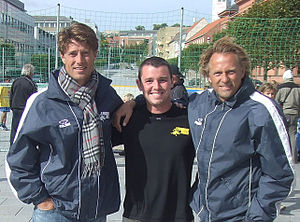
Lars Høgh / Trænerkarriere
Lars Høgh (t.h.) med Brian Laudrup (t.v.)
Poul Lars Høgh Pedersen er en tidligere dansk fodboldspillermålmand og nuværende målmandstræner. Som spiller opnåede han 817 førsteholdskampe for OB og blev danmarksmester med holdet i sæsonerne 1977, 1982 og 1989.